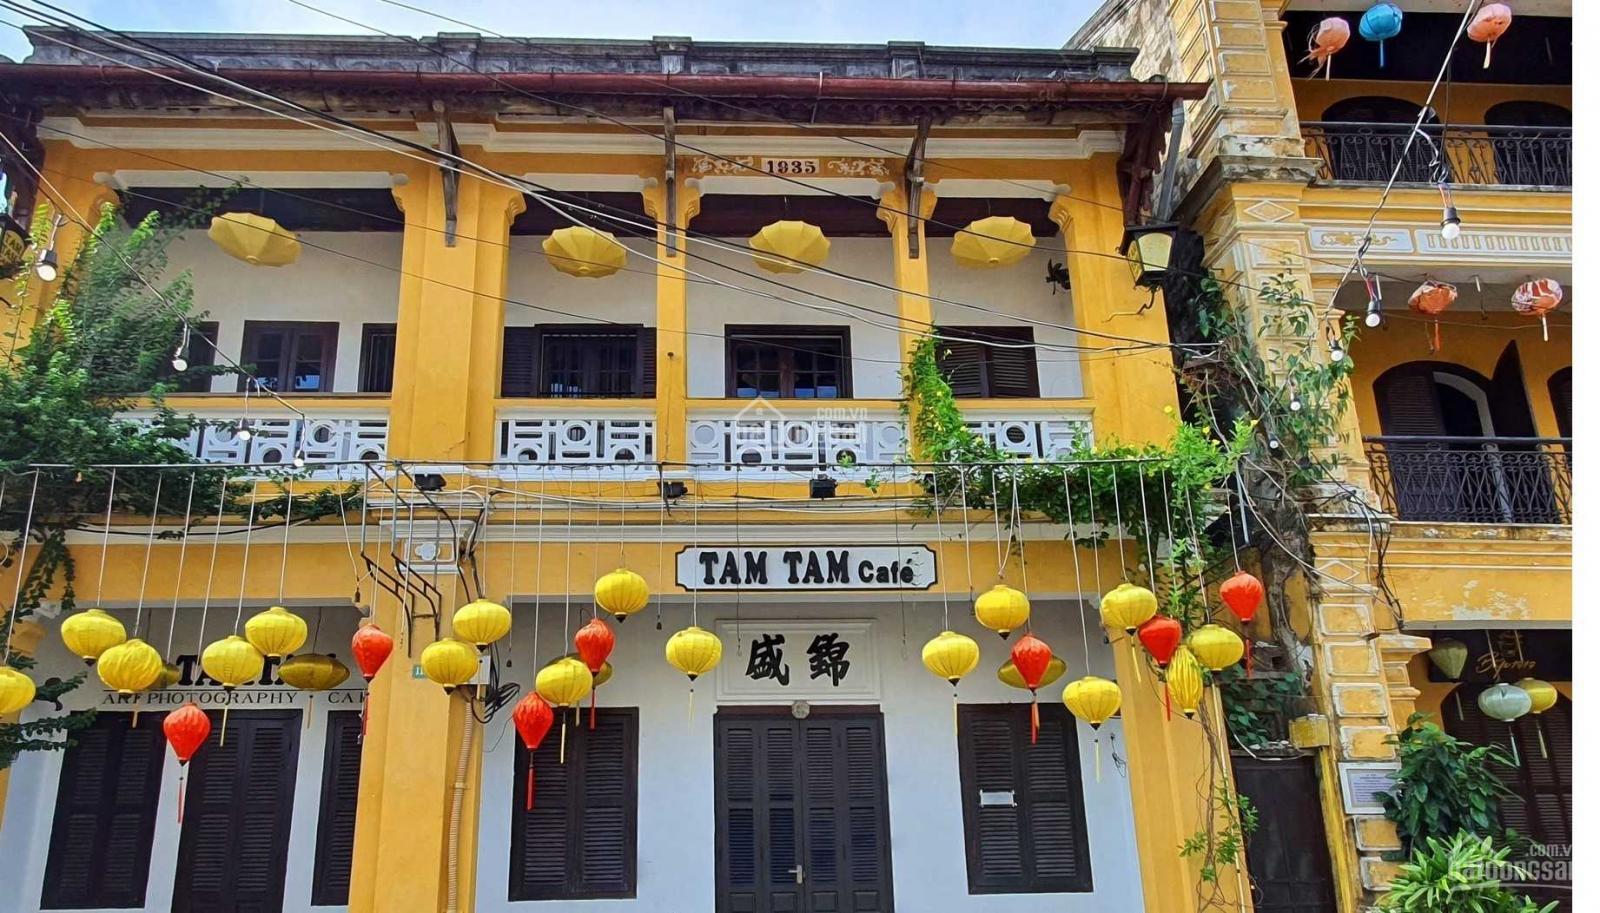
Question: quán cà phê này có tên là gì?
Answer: tam tam